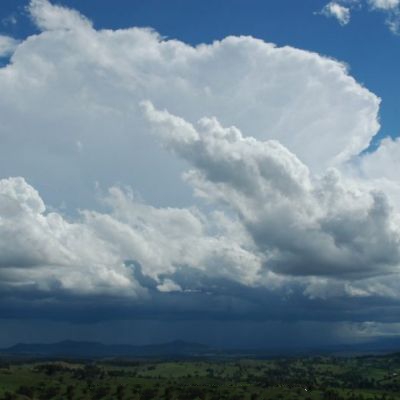
Cloud type: Cumulus (Cu)